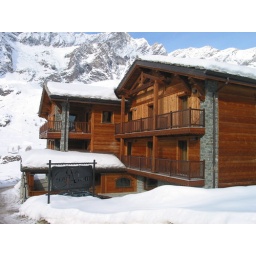
The sun came out in full force with beautiful clear blue skies